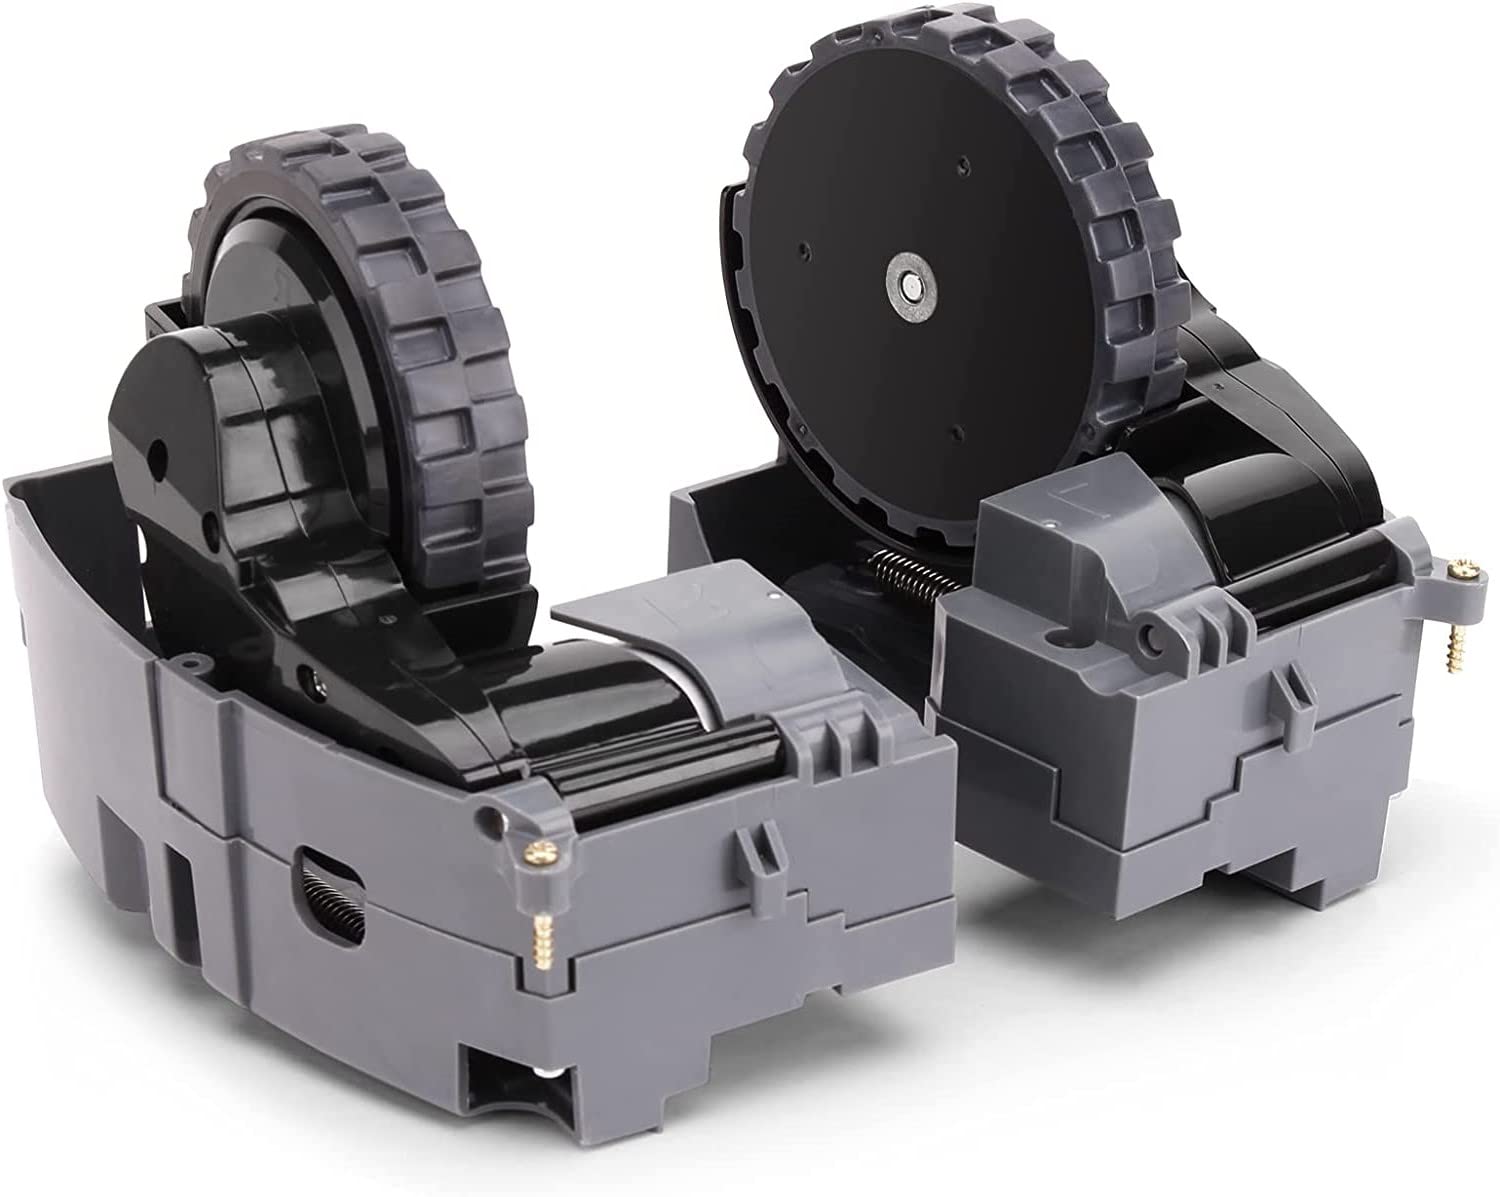
caSino187 Left and Right Wheels For Roomba 500/600/700/800/900 Series
Category: Industrial & Scientific
2 x authentic Roomba wheels with Front caster
Features: Authentic Original Replacement Wheels for Roomba 500/600/700/800/900 Series | OEM/Genuine | Does NOT work with newer i/e/j Series | Example compatible models include: 530 550 560 570 614 615 620 630 650 655 670 671 675 676 677 680 690 760 770 780 790 | 800 801 805 860 870 880 890 891 960 961 980 981 985